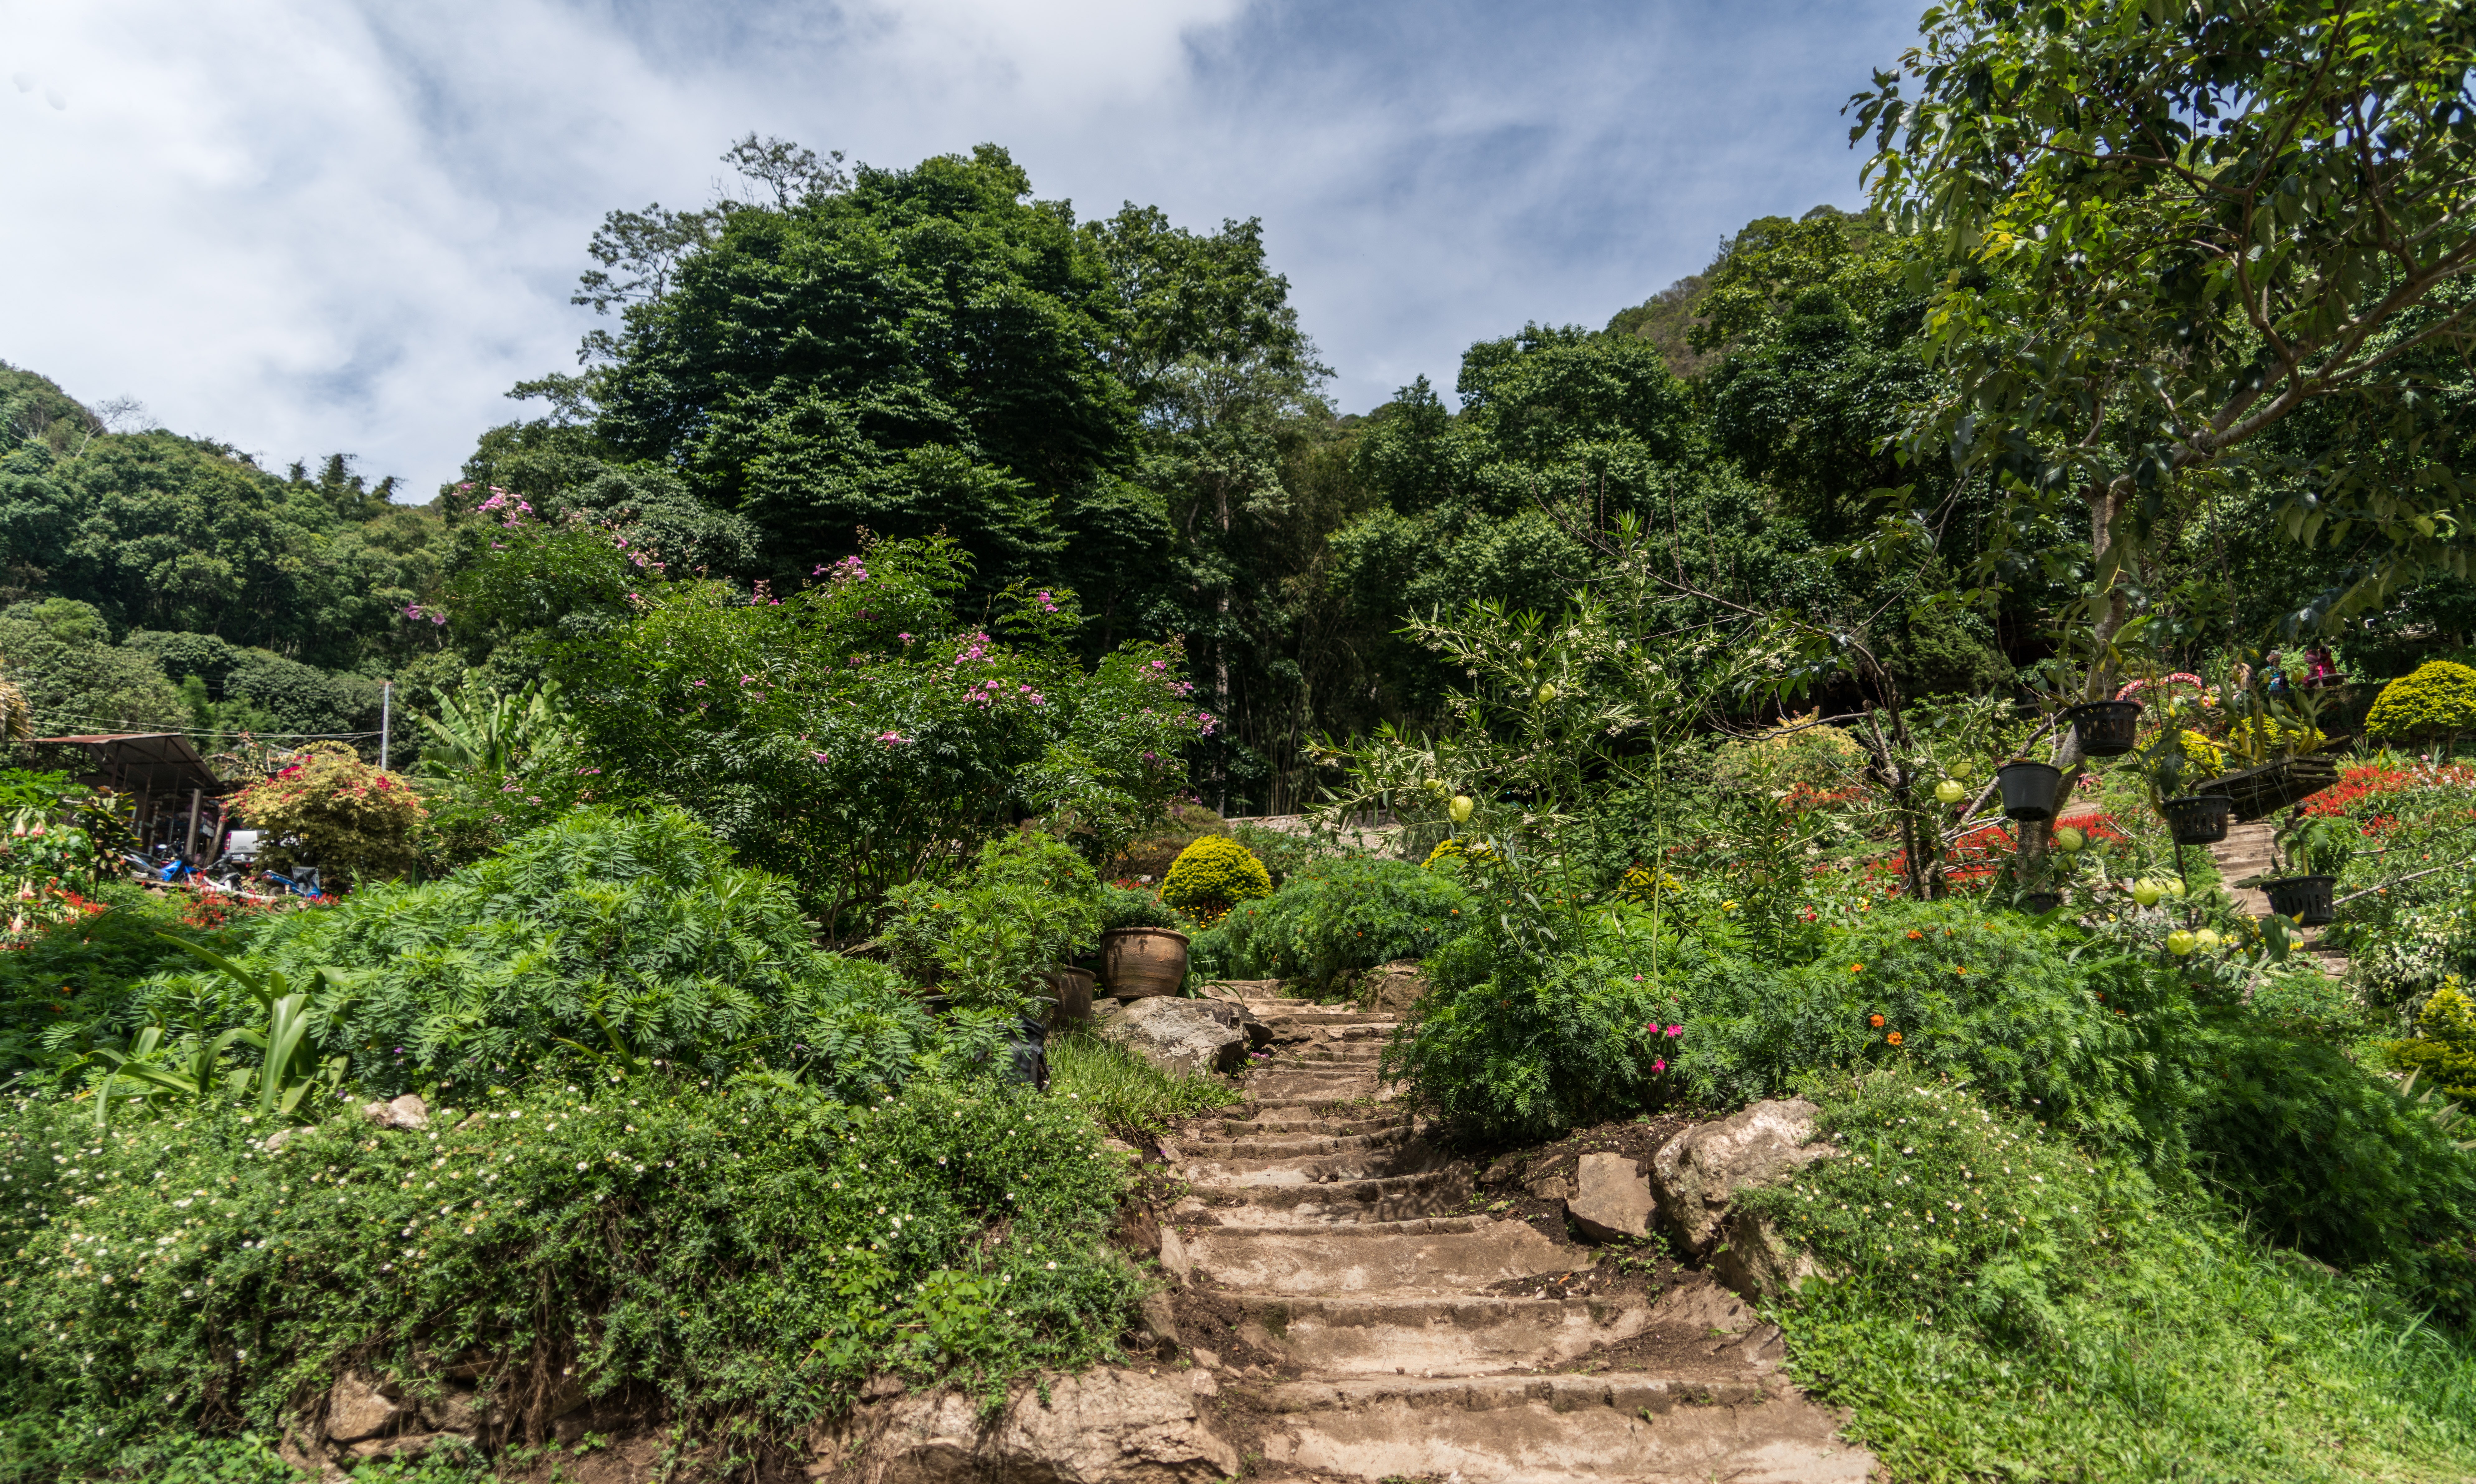
tree, nature, forest, pathway, sky, flower, valley, travel, jungle, museum, religion, asia, ancient, botany, garden, flora, thailand, flowers, clouds, vegetation, shrub, rainforest, plantation, culture, botanical garden, tribal, ecosystem, chiang mai, biome